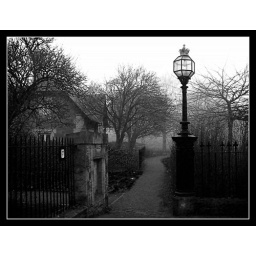
An old styled house in the park near Arthur's seat